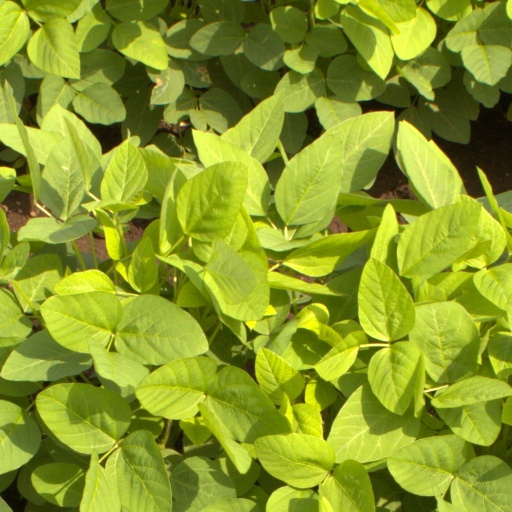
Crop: soybean